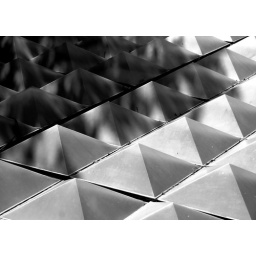
Tower of London, London, UK by Karl. The roof of a covered outdoor eating area seen from Tower Bridge.